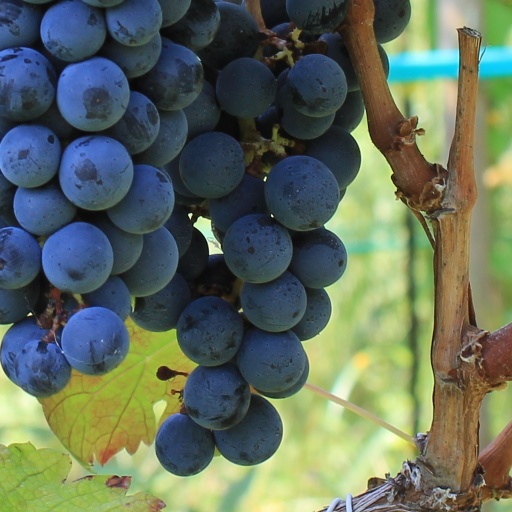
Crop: grape